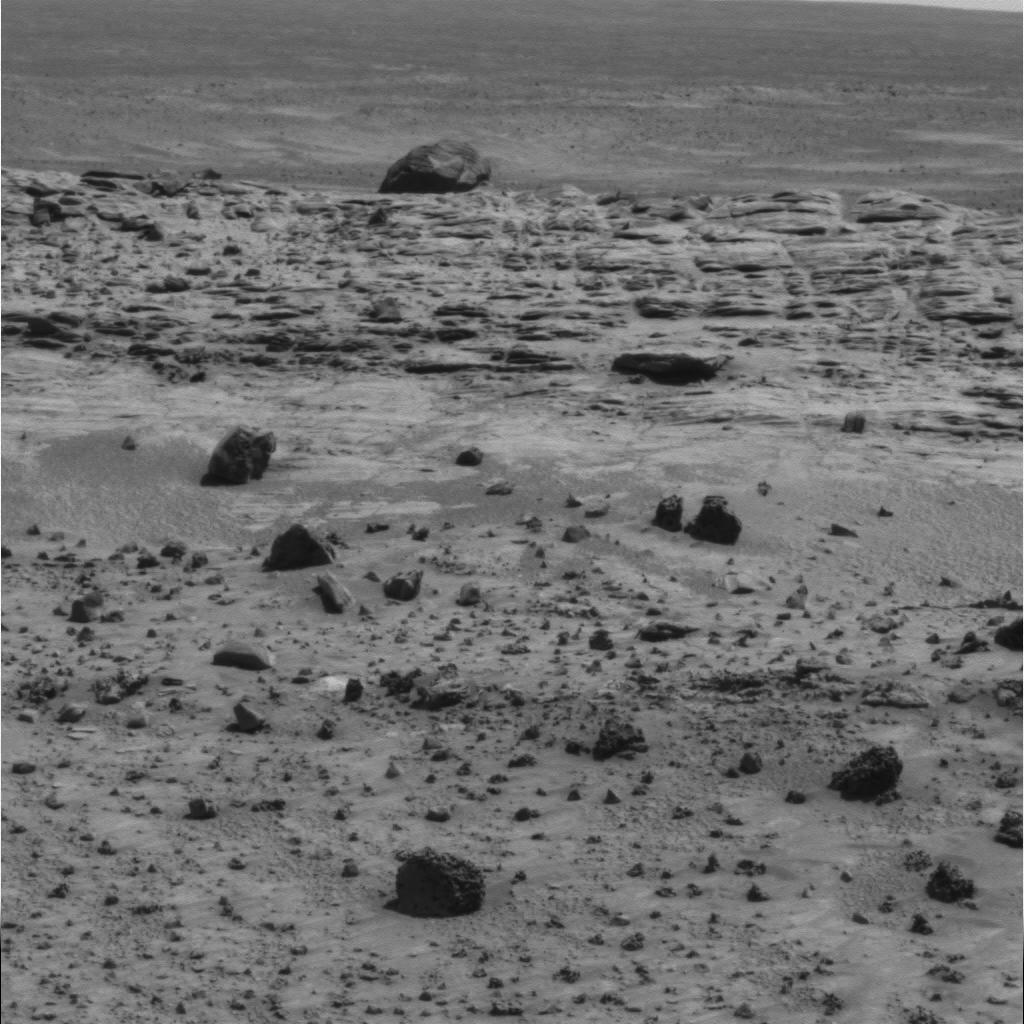
Surface features visible: Rock Outcrops, Float Rocks, Clasts, Rock (Linear Features), Soil, Nearby Surface